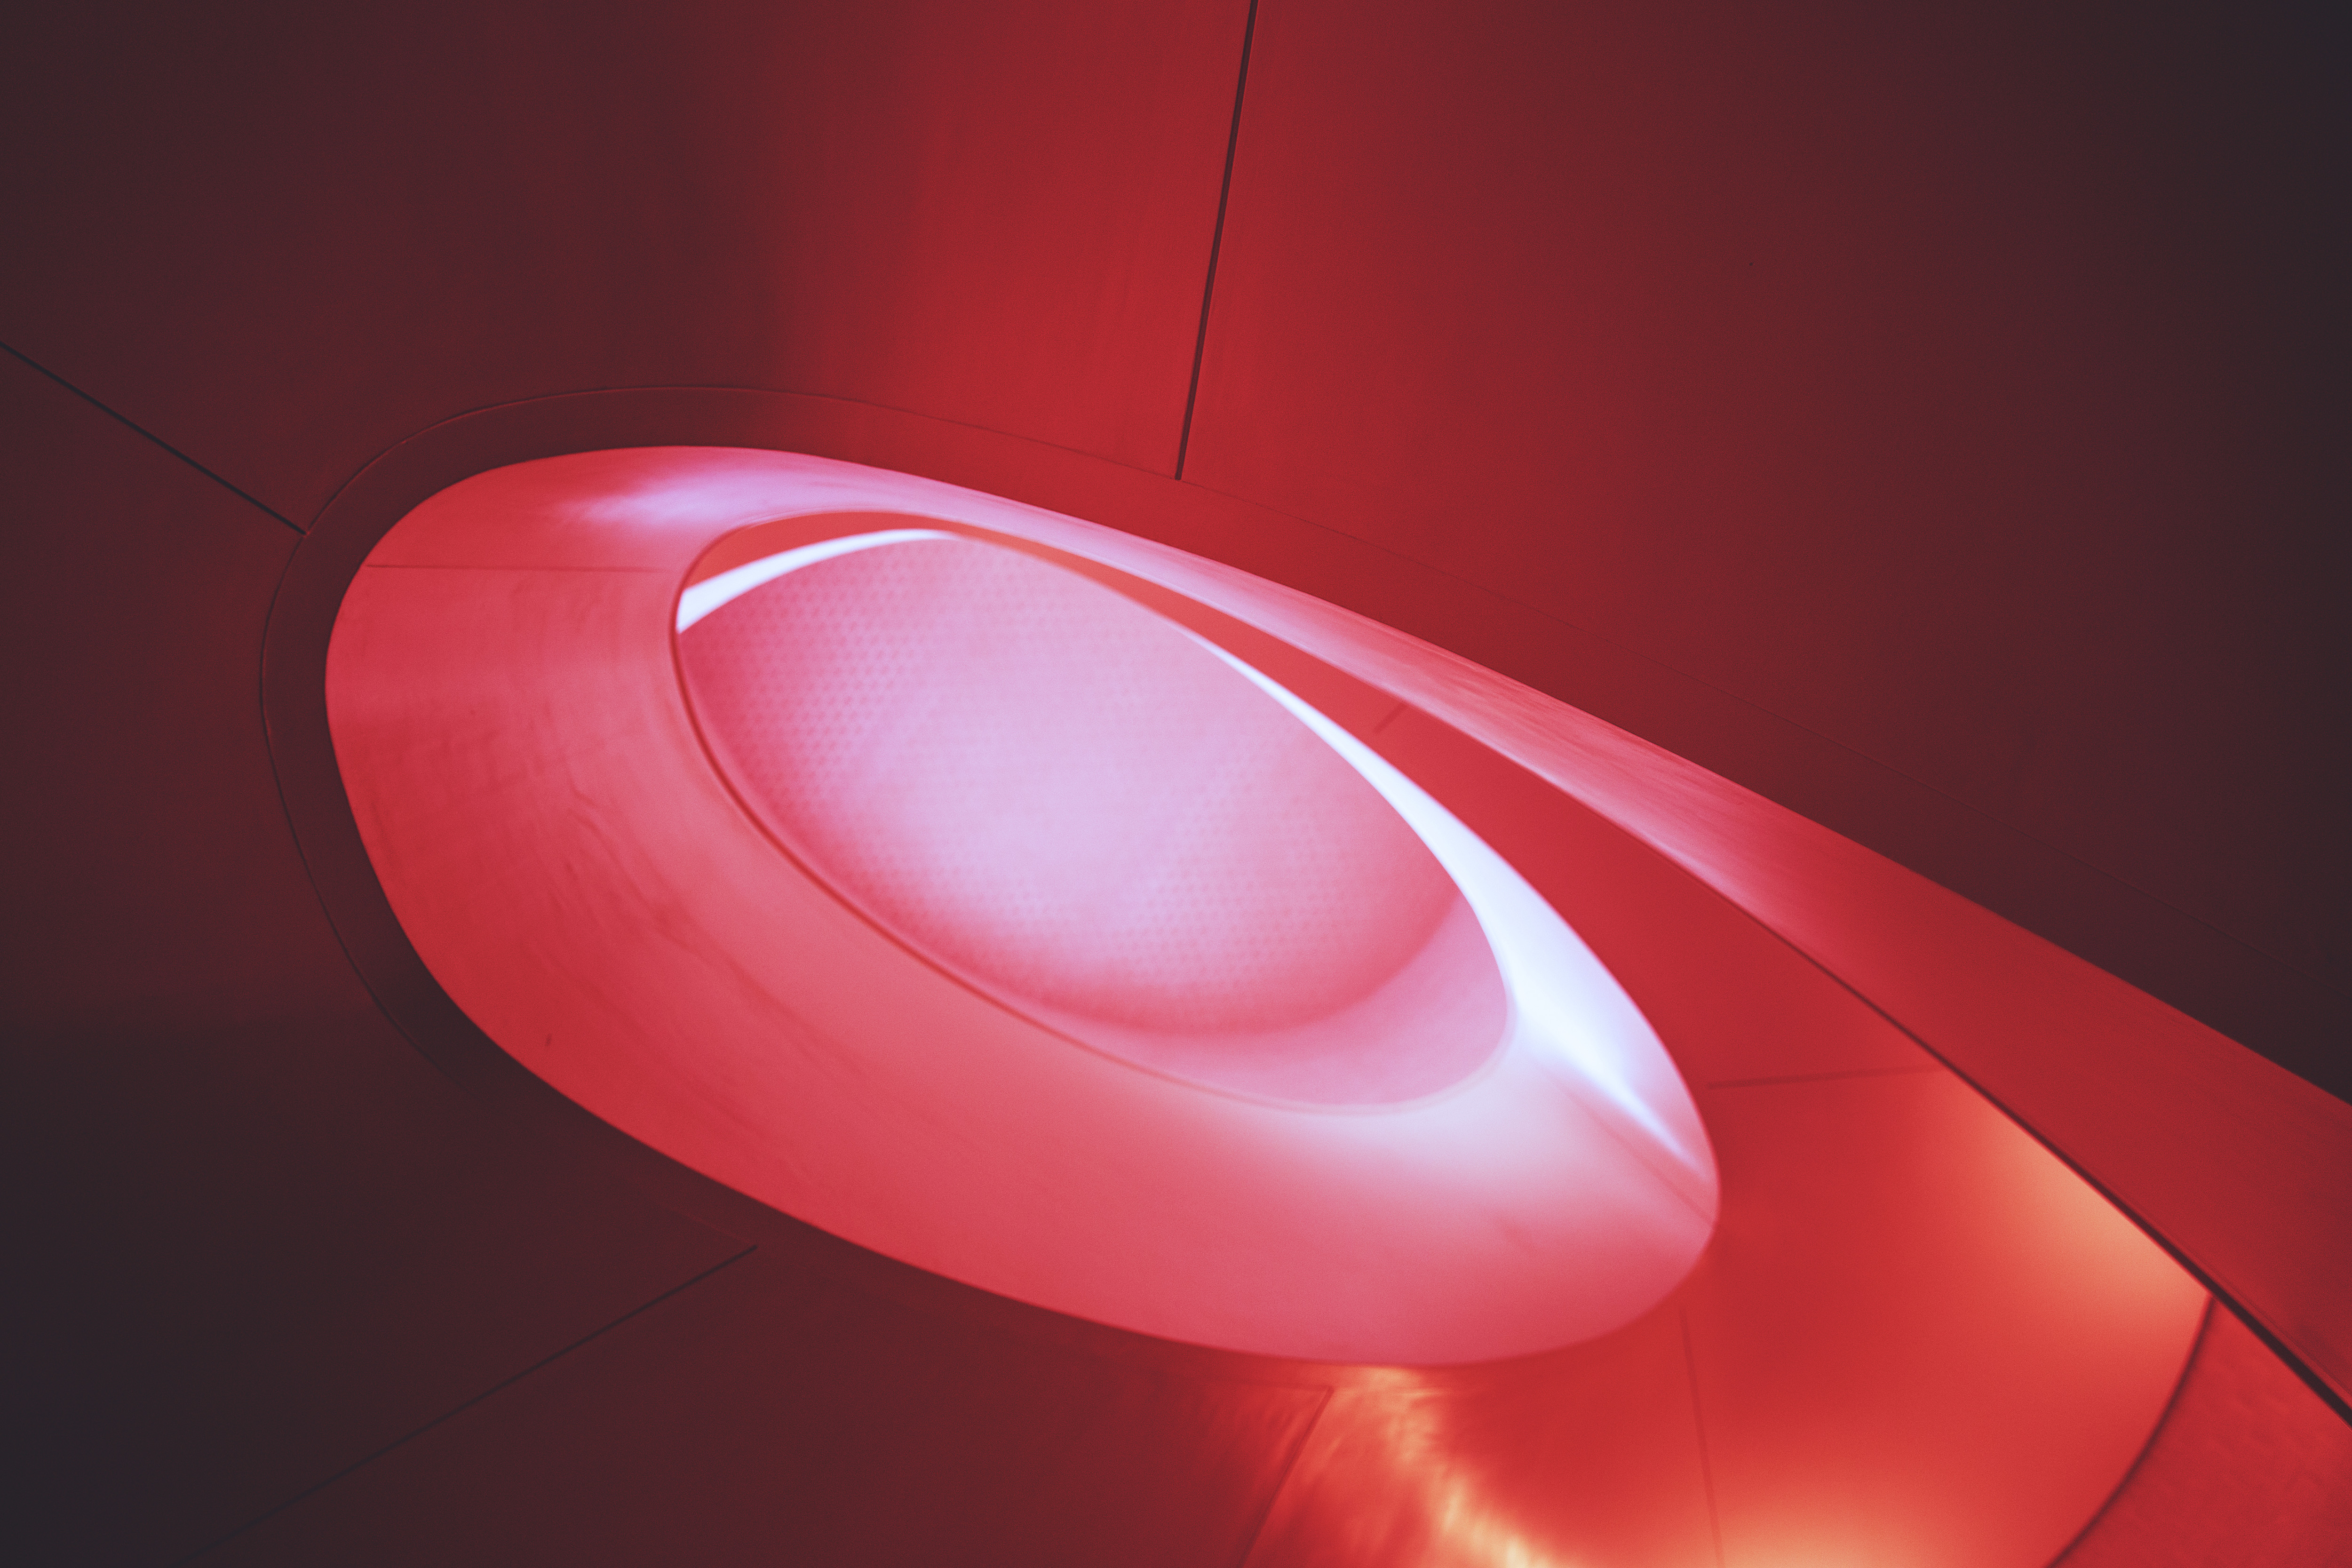
red, light, lighting, Material property, magenta